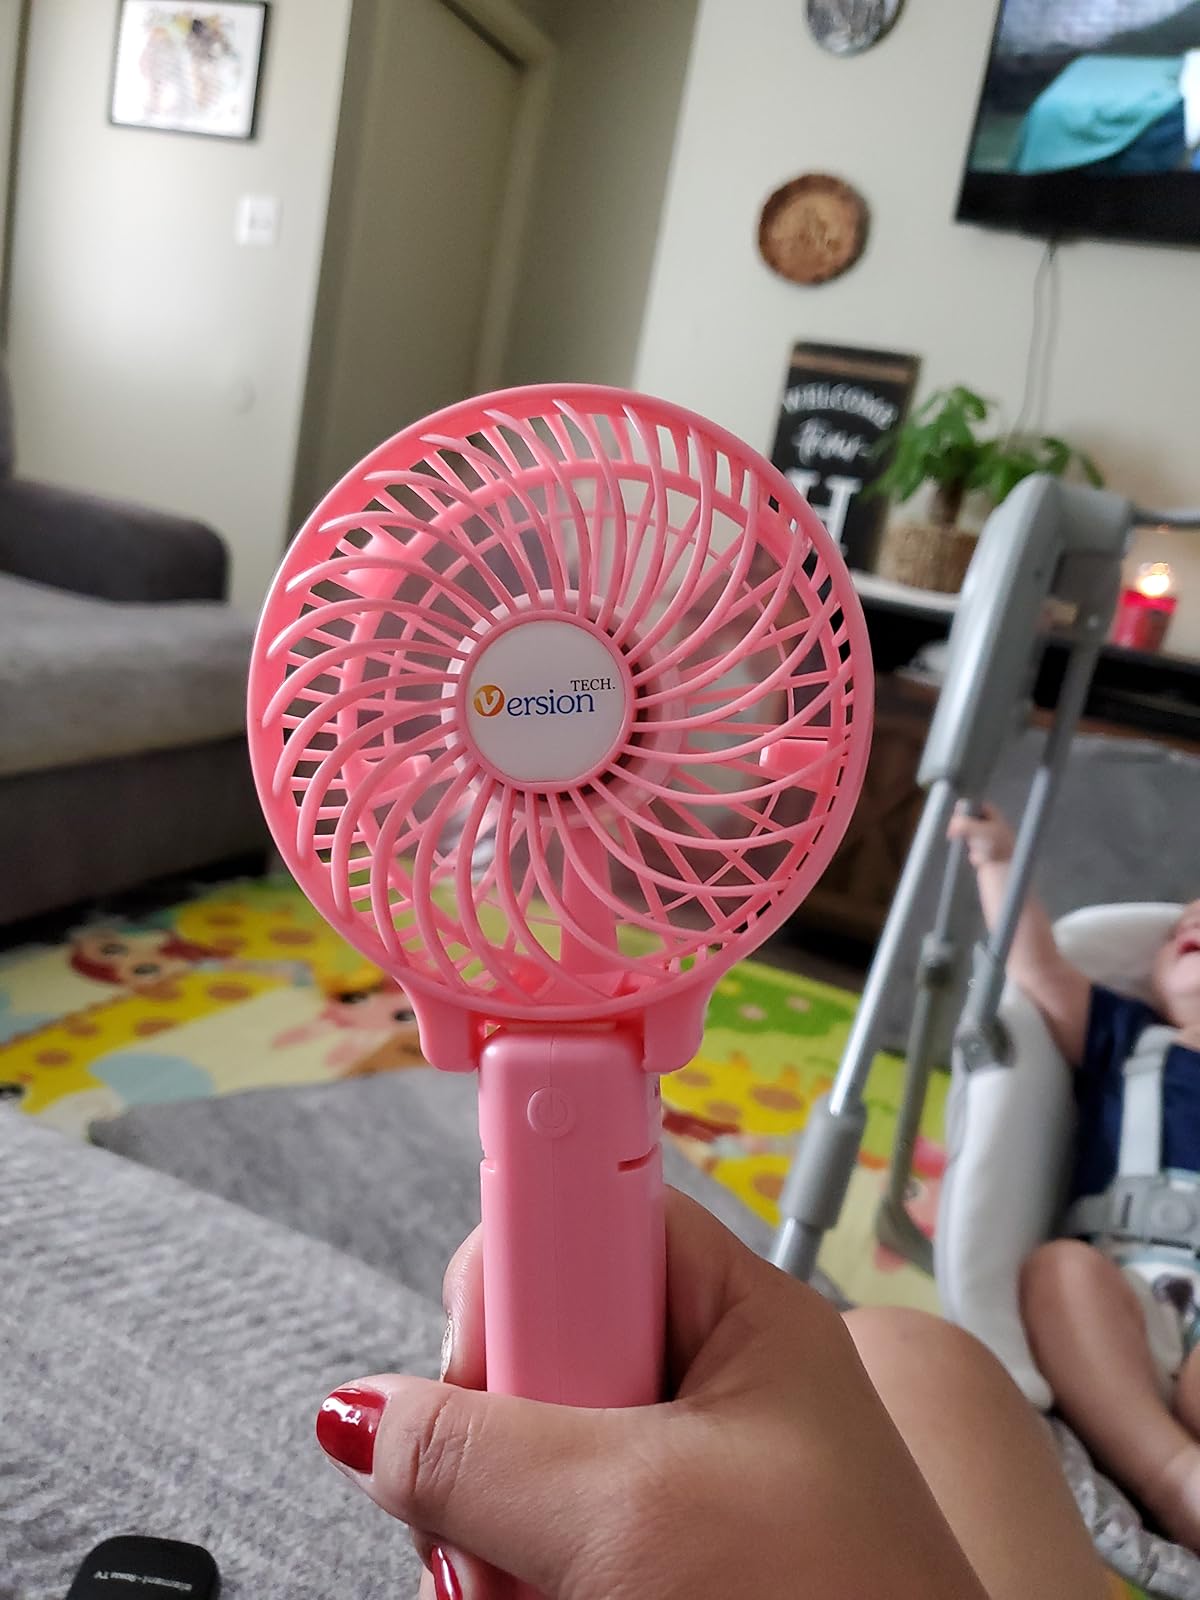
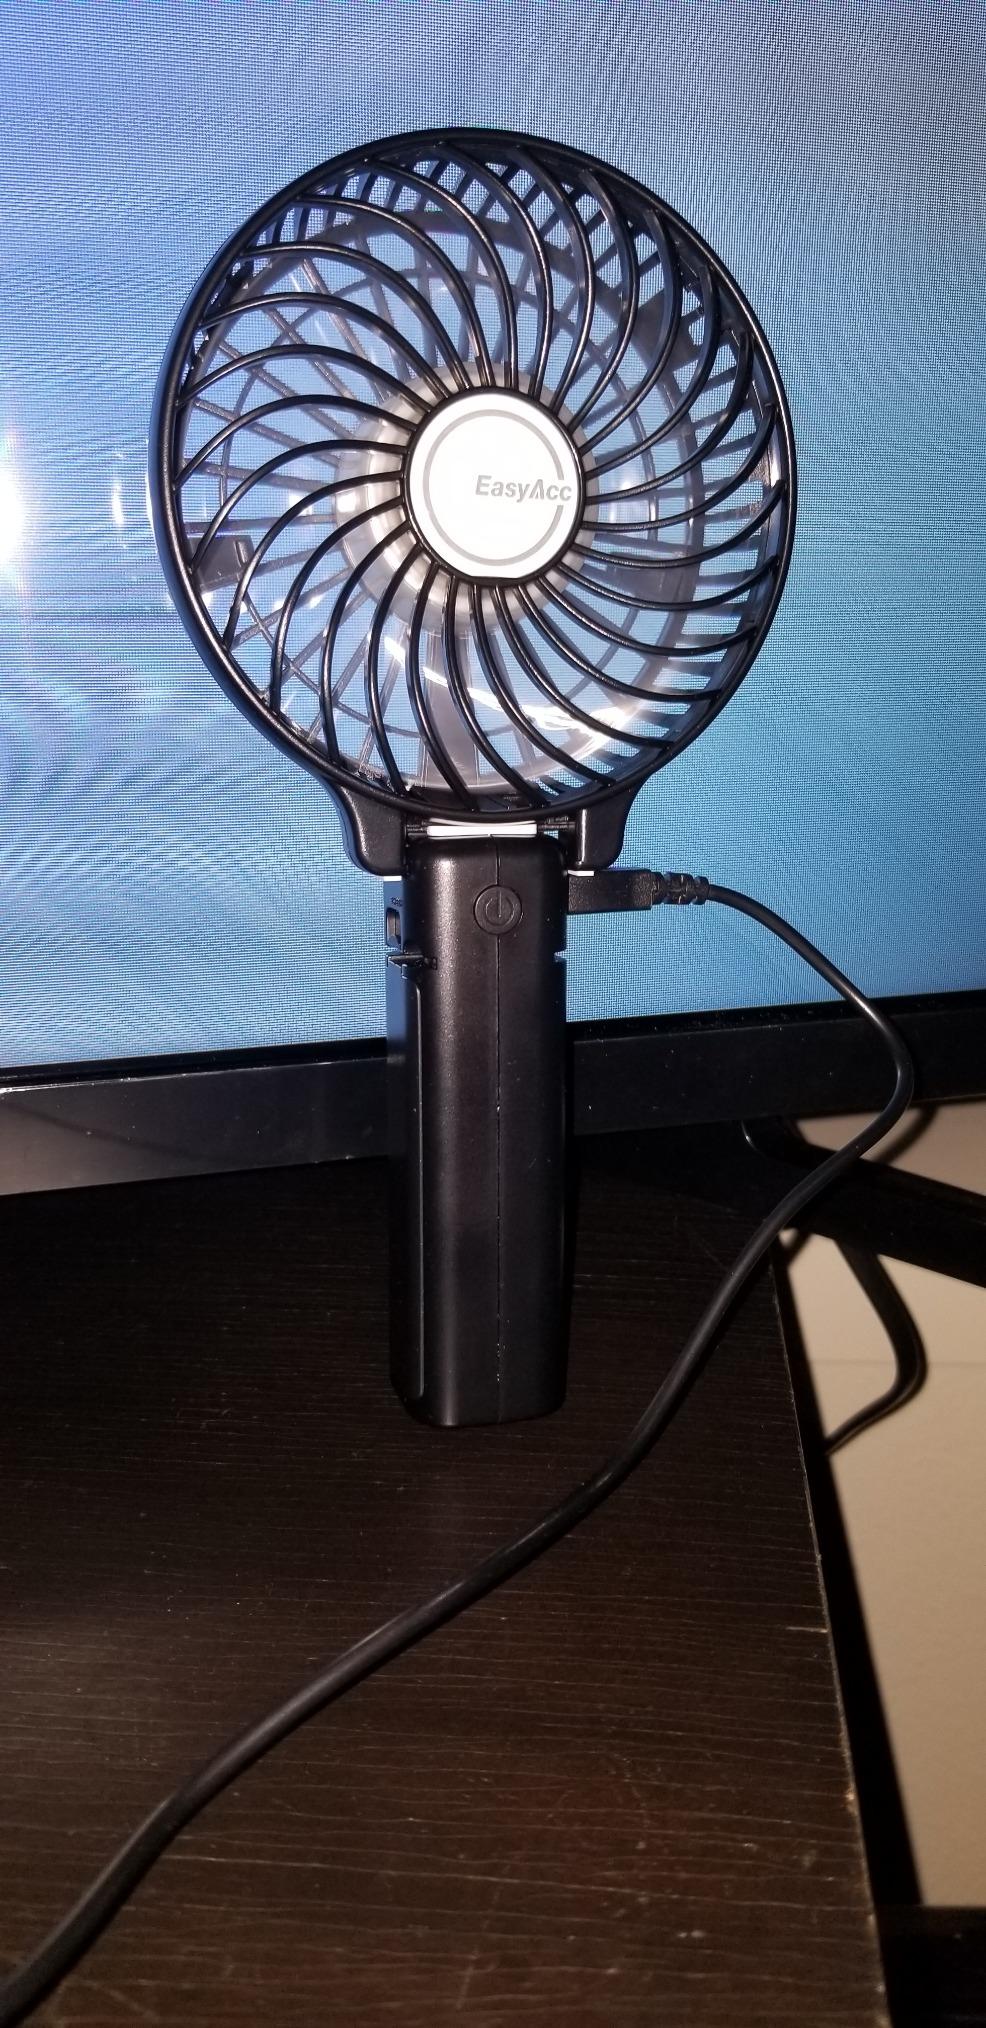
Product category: fan
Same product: no